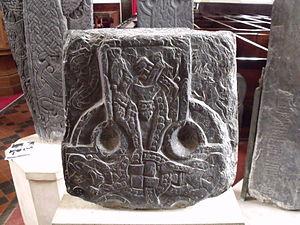
Les pierres runiques mannoises ont été érigées par les populations scandinaves de l'île de Man pendant l'Âge des Vikings, la plupart aux alentours du Xᵉ siècle. Malgré sa taille réduite, l'île de Man se démarque par son nombre élevé de pierres runiques : en 1983 on en comptait 26, par comparaison la Norvège en avait 33. Leur nombre élevé peut s'expliquer par le mélange des traditions des migrants norrois à fabriquer des pierres runiques avec cette tradition celtique locale d'ériger des hautes croix.